James Patrick Muirhead

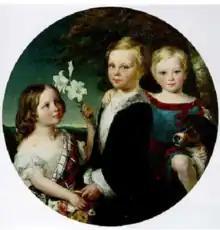
Francis Montagu Muirhead, Beatrix Marion Muirhead and Herbert Hugh Muirhead with a dog in 1853

Admitted advocate at Edinburgh in 1838, Muirhead practised law in Edinburgh. He lived with his family at 26 Heriot Row in Edinburgh's New Town.